Remko Pasveer

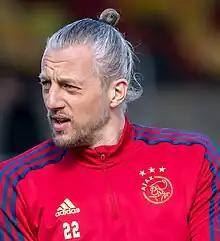
Pasveer with Ajax in 2023

Remko Jurian Pasveer (born 8 November 1983) is a Dutch professional footballer who plays as a goalkeeper for Eredivisie club Ajax.